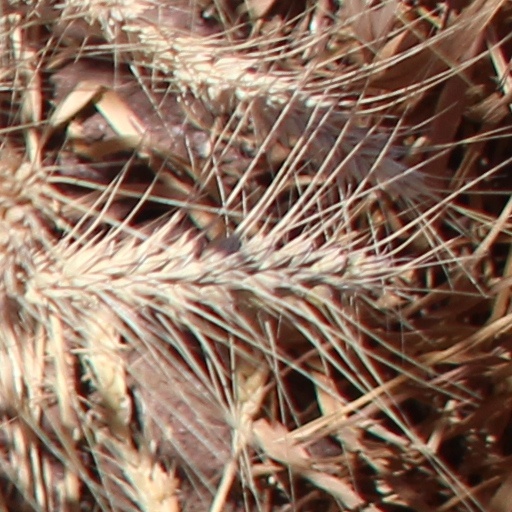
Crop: wheat